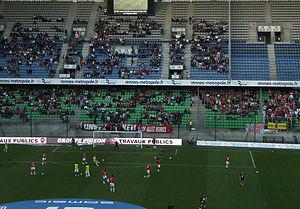
Groupes de supporters rennais Unvez Kelt et Allez Rennes, au stade de la route de Lorient, avant un match disputé face à Lille
Des supporters soutiennent et encouragent le Stade rennais football club. Créé en 1901, ce club de football français, basé à Rennes, suscite, dès ses premières années d'existence, un intérêt grandissant parmi les amateurs de sport en Bretagne, attirant plusieurs centaines, puis plusieurs milliers de personnes qui assistent aux rencontres disputées par ses équipes. Leur soutien et leur intérêt s'organisent sous la forme de diverses associations ou souscriptions, lesquelles jouent un rôle décisif dans la sauvegarde du club lorsque celui-ci se retrouve en difficulté financière, dans les années 1930 et 1970 notamment.